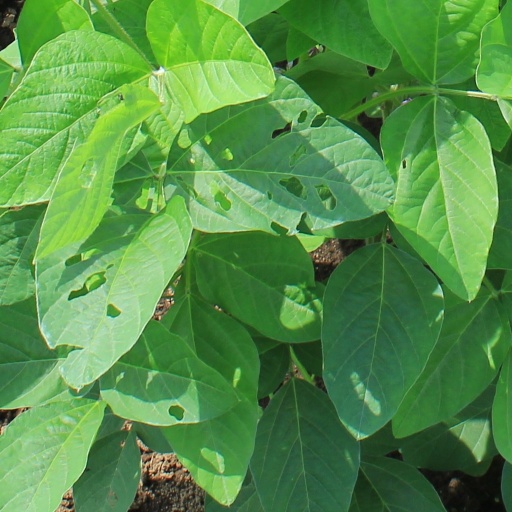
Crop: soybean